Prince of Leiningen

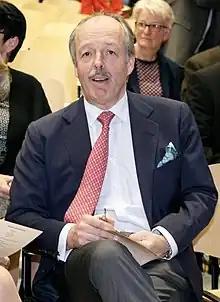
Andreas, 8th Prince of Leiningen

The heir apparent is Ferdinand, Hereditary Prince of Leiningen (born 1982).